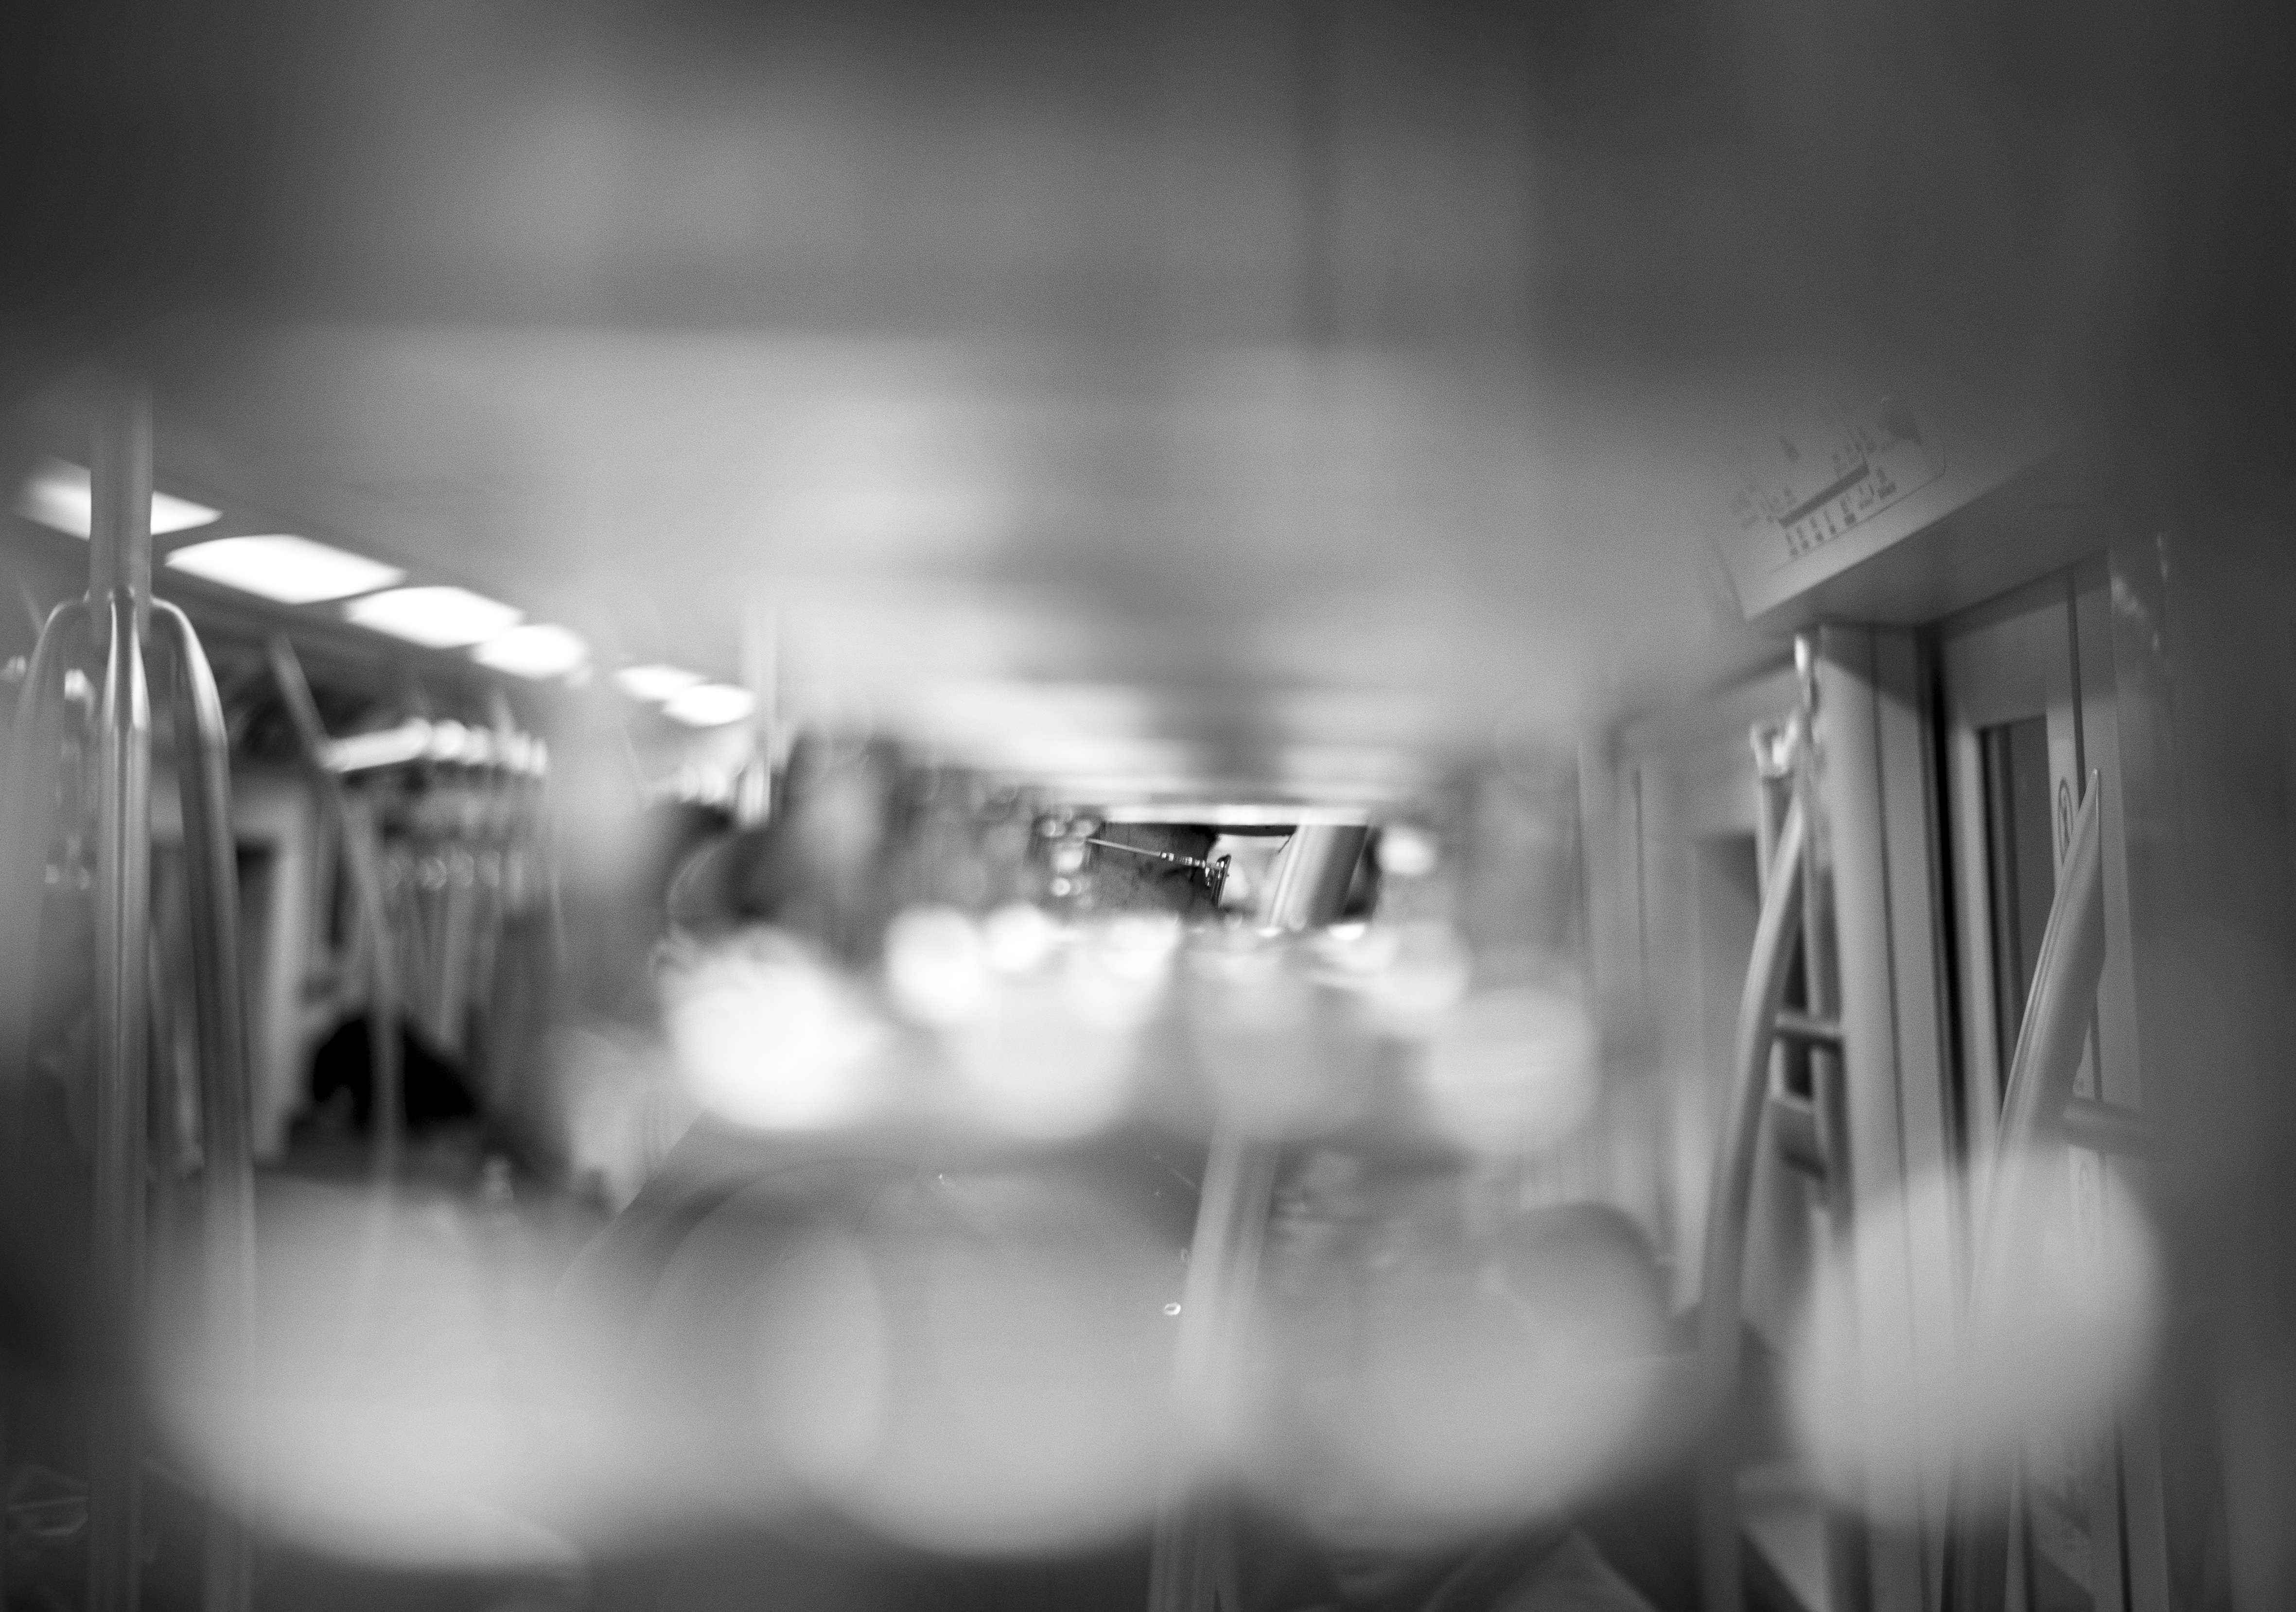
light, bokeh, blur, black and white, white, street, photography, city, urban, tunnel, subway, dslr, chinese, frame, human, darkness, black, monochrome, candid, art, beijing, photograph, sony, fine, china, streetscene, alpha, handheld, sonystreetphotographer, 58, element, monochrome photography, film noir